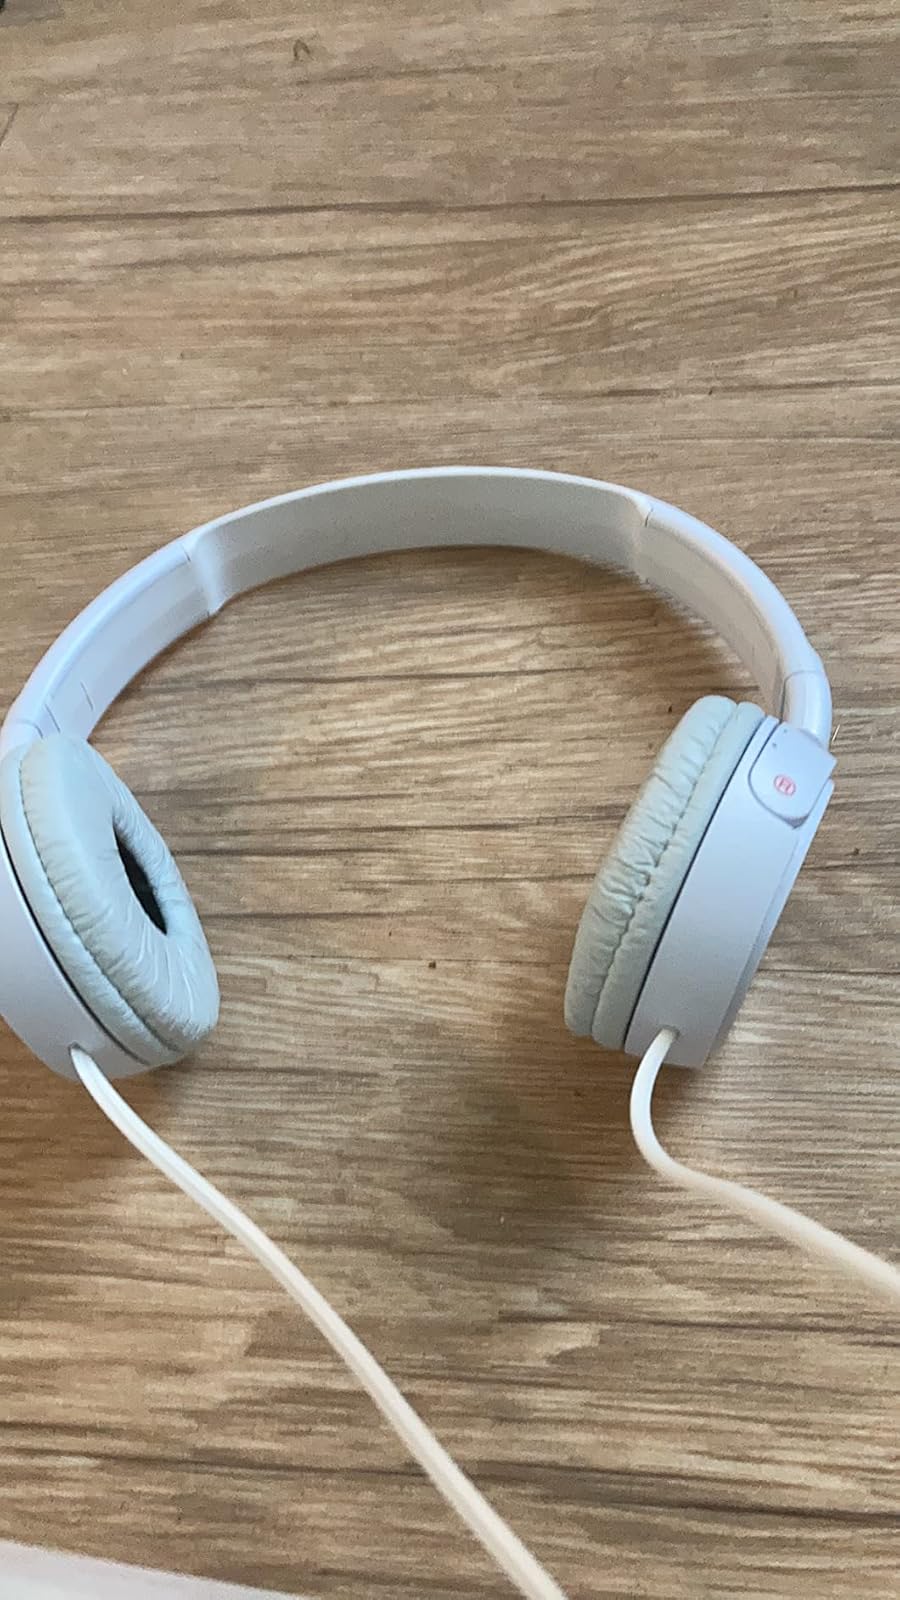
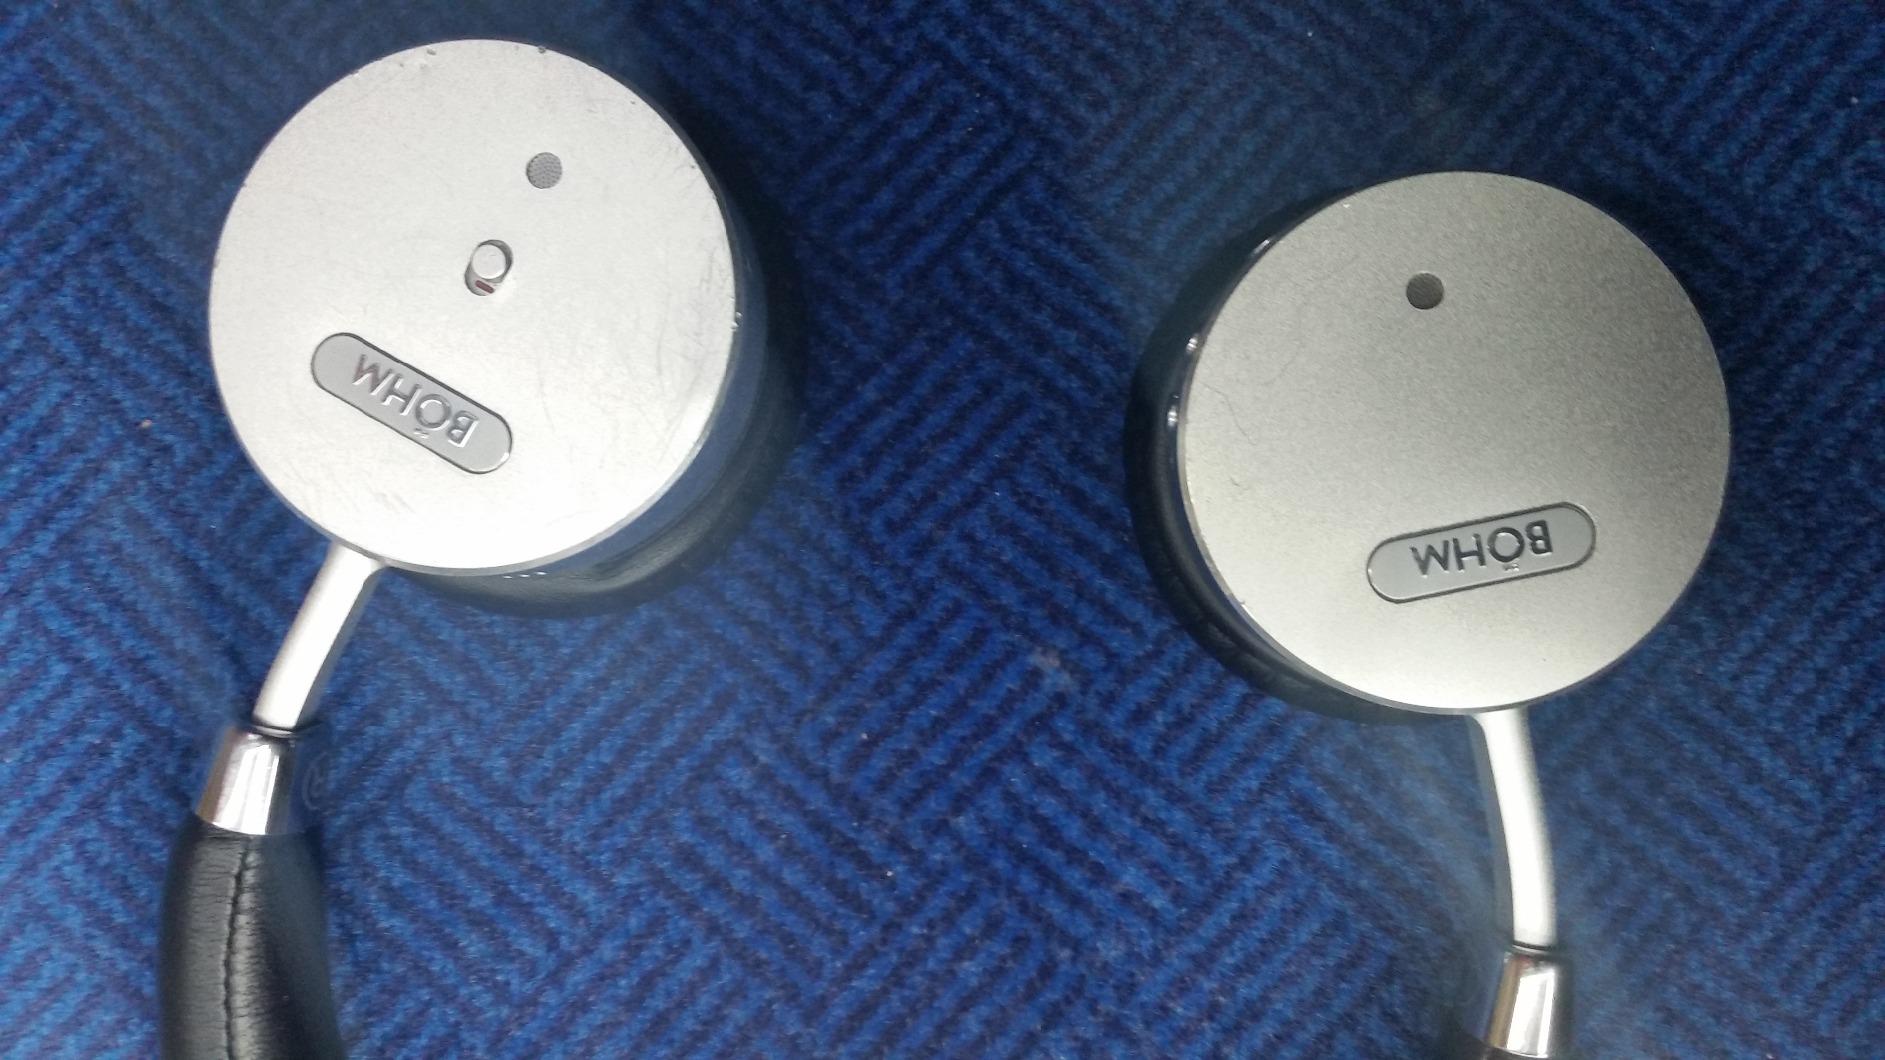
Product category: headphones
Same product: no